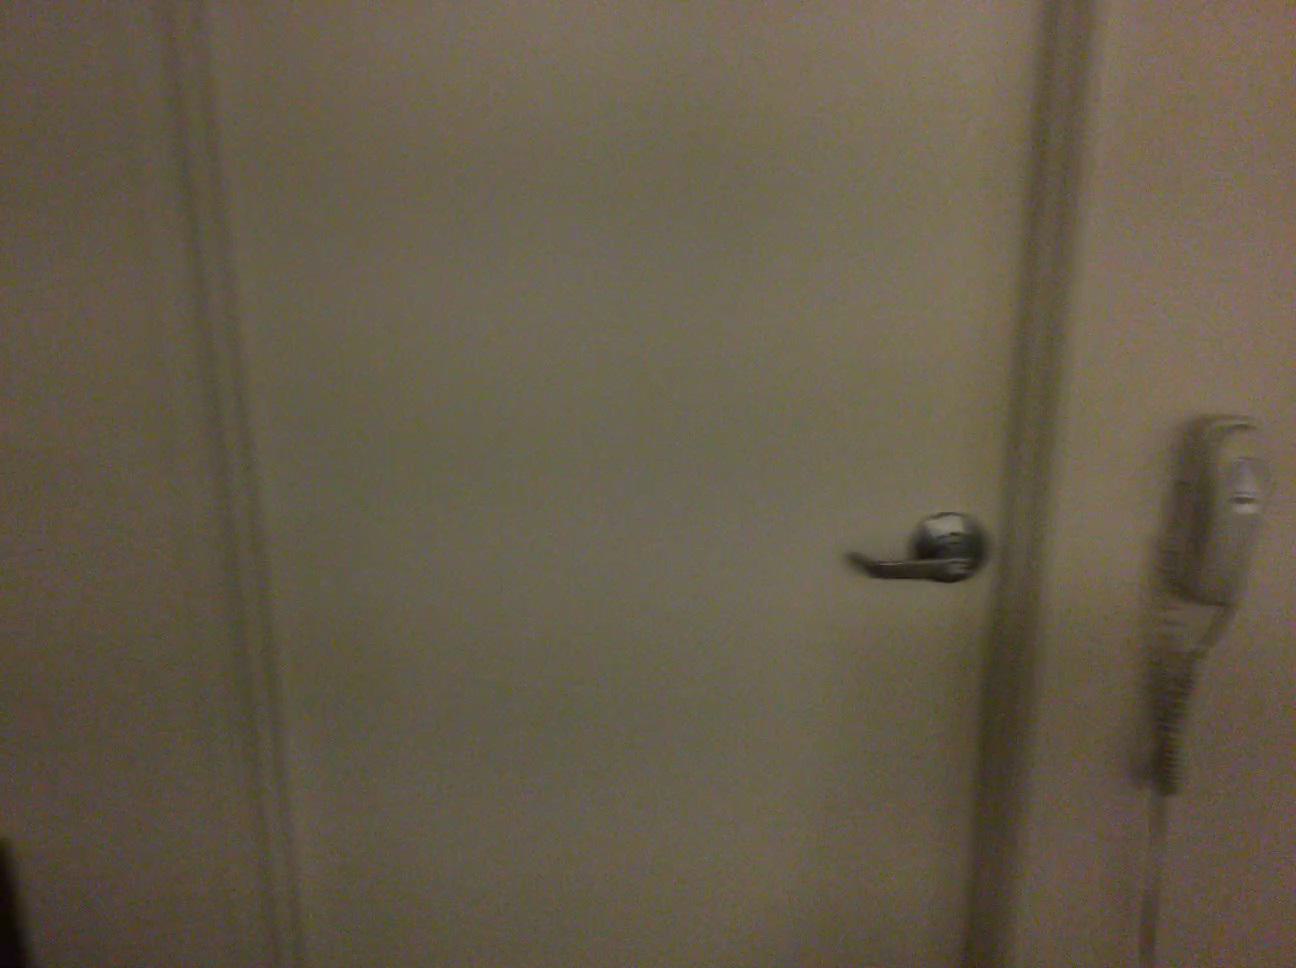
Question: Can the couch fit on top of the telephone from the world's perspective? Final answer should be yes or no.
Answer: No